USS Liberty incident

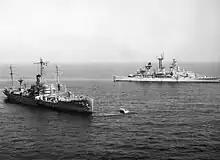
The 6th Fleet flagship, standing by "Liberty"

The IAF dispatched a flight of two Mirage III fighter jets codenamed Kursa flight which arrived at "Liberty" at about 14:00. The formation leader, Captain Iftach Spector, attempted to identify the ship. He radioed to one of the torpedo boats his observation that the ship looked like a military ship with one smokestack and one mast. He also communicated, in effect, that the ship appeared to him like a destroyer or another type of small ship. In a post-attack statement, the pilots said they saw no distinguishable markings or flag on the ship.